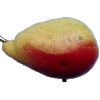
Label: Pear 2